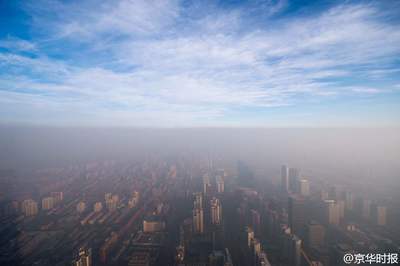
Weather: foggy or hazy